Yosef Shenberger

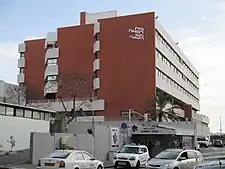
Mayanei Hayeshua Medical Center in Bnei Brak

As a result of Adolf Hitler's rise to power, Shenberger emigrated to Mandatory Palestine in 1935, where he found work as an architect at Ma'atz, the Public Works Department of the Ministry of Transportation, which ultimately became the National Roads Company of Israel. In the 1940s, he designed the dormitory of the Mekor Haim yeshiva, and an industrial complex